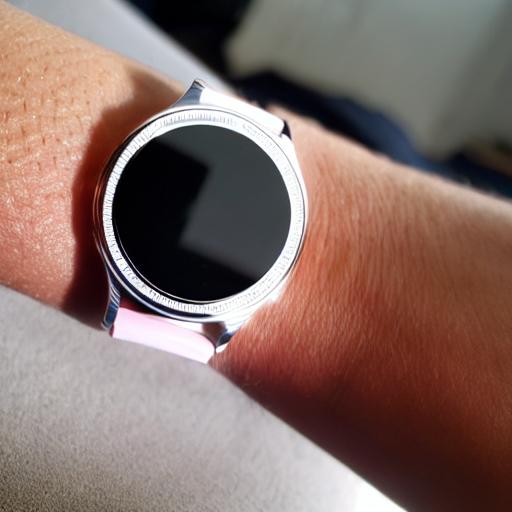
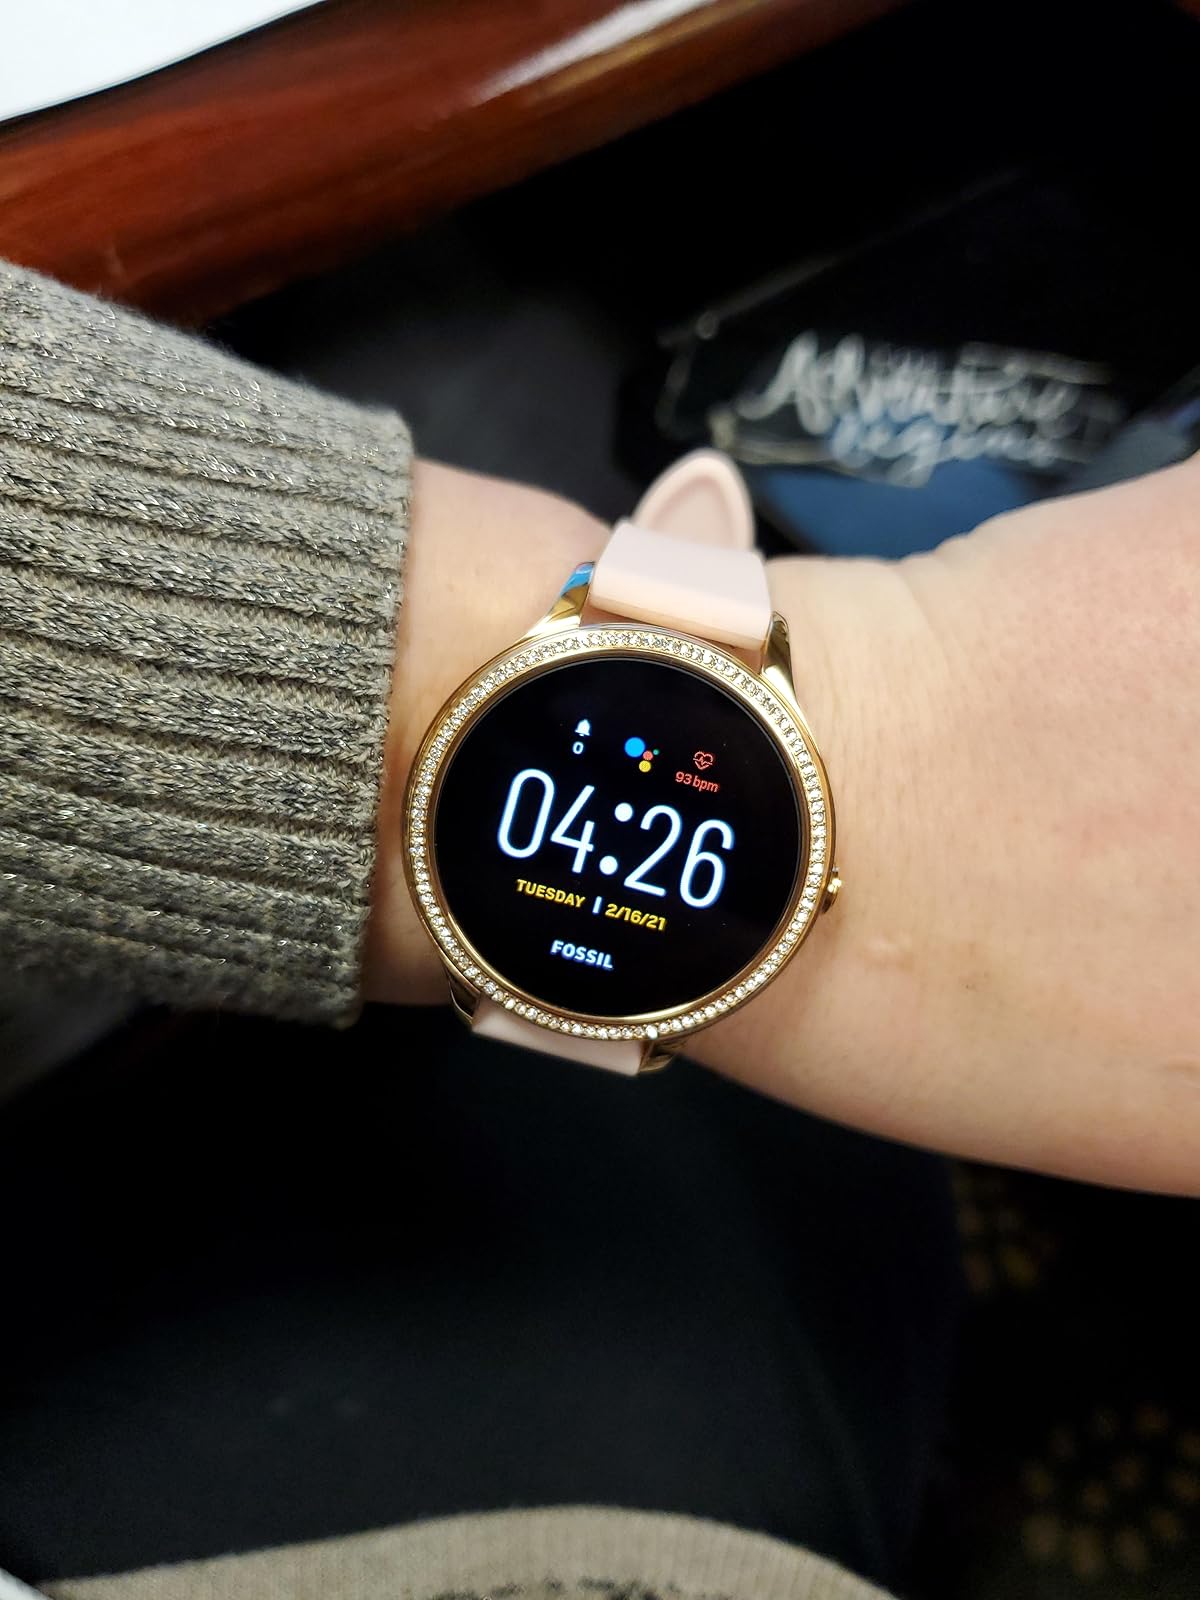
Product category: smartwatch
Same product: no